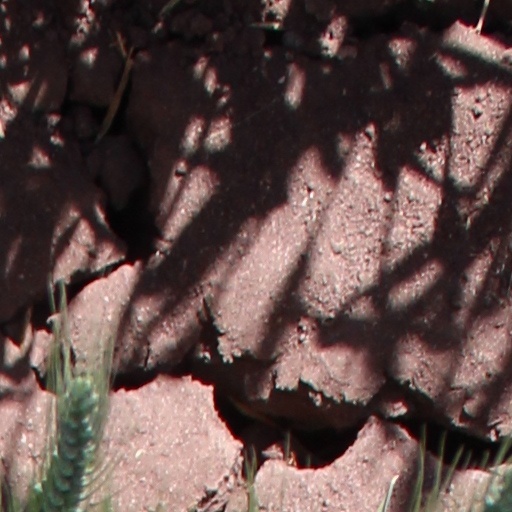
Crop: wheat